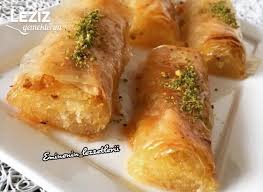
Yemek: baklava